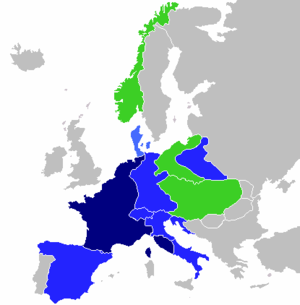
La Belgique [bɛlʒik], en forme longue le royaume de Belgique, est un pays d’Europe de l'Ouest, bordé par la France, les Pays-Bas, l’Allemagne, le Luxembourg et la mer du Nord. Politiquement, il s'agit d’une monarchie constitutionnelle fédérale à régime parlementaire. Elle est l’un des six pays fondateurs de l’Union européenne et accueille, dans sa capitale Bruxelles, le Conseil de l'Union européenne, la Commission européenne, les Commissions parlementaires et six sessions plénières additionnelles du Parlement européen, ainsi que d’autres organisations internationales comme l’OTAN. Le pays accueille également, à Mons, le Grand Quartier général des puissances alliées en Europe. La Belgique couvre une superficie de 30 688 km² avec une population de 11 476 279 habitants au 1ᵉʳ janvier 2020, soit une densité de 373,97 habitants/km².
L’alliance franco-ottomane, ou alliance franco-turque, est une alliance établie en 1536 entre le roi de France François Iᵉʳ et le souverain turc de l'Empire ottoman, Soliman le Magnifique. Elle a été mentionnée comme la première alliance diplomatique non idéologique de ce genre entre un empire chrétien et un empire non chrétien. Elle cause cependant un certain émoi dans le monde chrétien, et est qualifiée d'alliance impie, ou d'union sacrilège de la fleur de lys et du croissant. Elle subsiste cependant, dans l'intérêt objectif des deux parties. Cette alliance stratégique et parfois tactique est alors l'une des plus importantes alliances de la France, et dure plus de deux siècles et demi, jusqu'à la campagne d'Égypte, qui voit les troupes napoléoniennes envahir un territoire ottoman en 1798-1801, bien que Bonaparte proclame n'en avoir qu'après les Mamelouks qui selon lui ne sont point soumis au Sultan et se sont révoltés contre son autorité. L'alliance franco-ottomane est également un épisode important des relations entre la France et l'Orient.